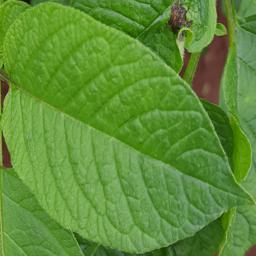
Etiqueta: Sana